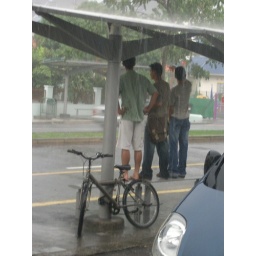
optical illusion. the guys look like they're floating above ground but really they're standing on the bus stop chairs.